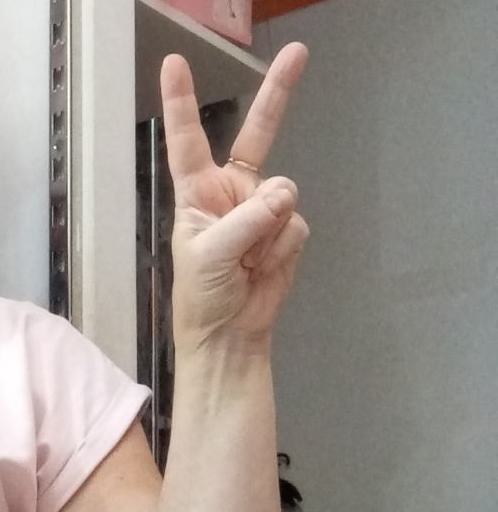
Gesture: peace